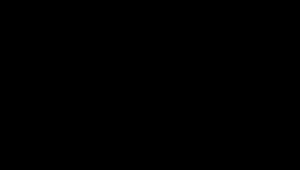
AMC est une chaîne de télévision spécialisée américaine lancée le 1ᵉʳ octobre 1984 et appartenant à AMC Networks. Les trois lettres de son nom voulaient originellement dire American Movie Classics, mais elles sont devenues officiellement le nom de la chaîne lors du changement majeur de sa programmation en 2003.